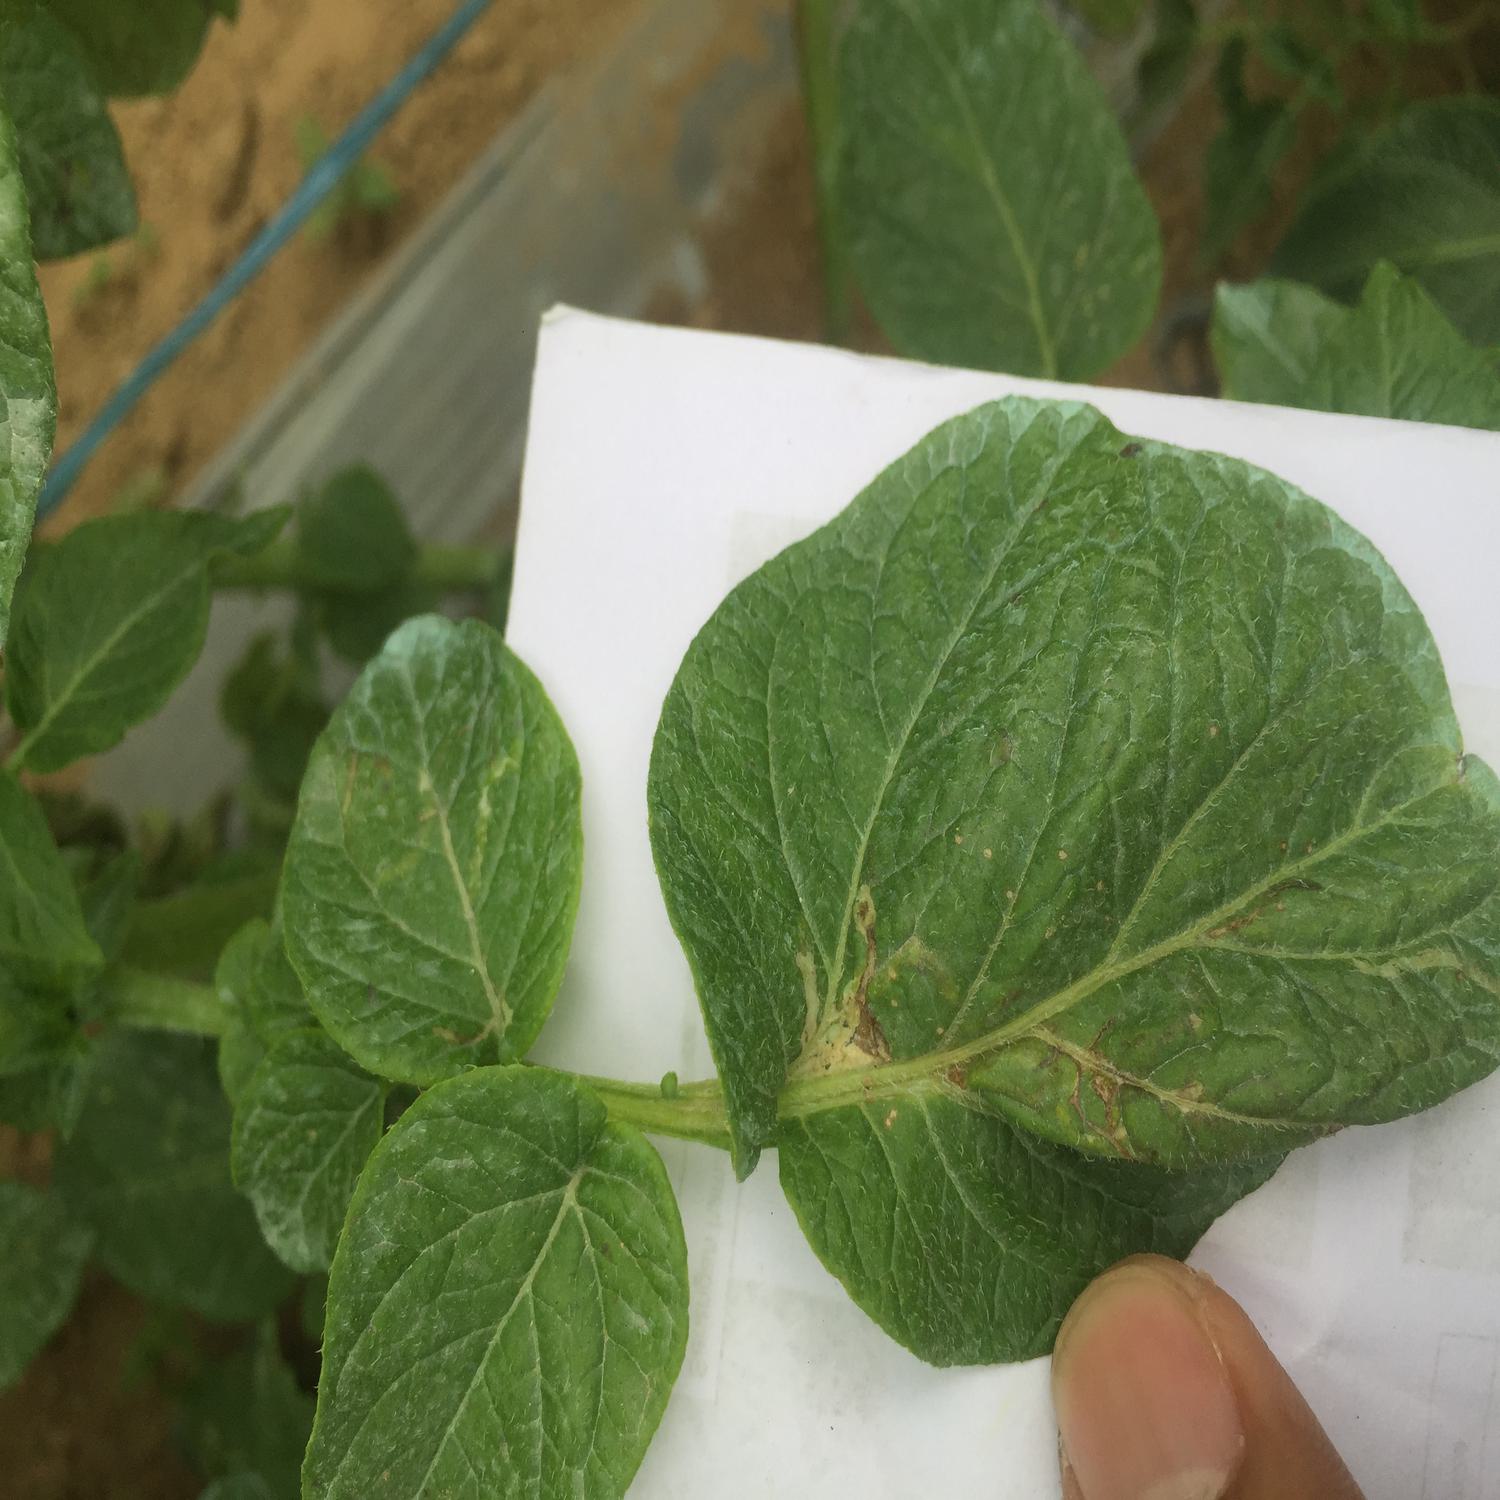
Label: Pest